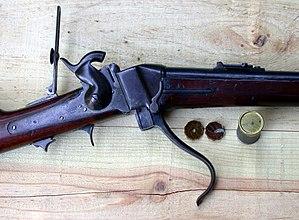
Le fusil Sharps, à un coup et à chargement par la culasse, fut conçu en 1848 par l'armurier nord-américain Christian Sharps. Il est basé sur un mécanisme de fermeture de culasse dit « à bloc tombant », très fiable et robuste. Les fusils Sharps, qui ont existé dans une grande variété de versions et de calibre, ont toujours eu une réputation de grande fiabilité et de haute précision.